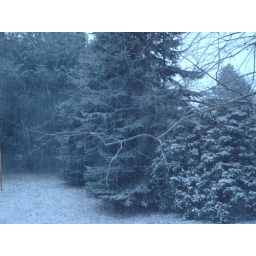
Tree branch in front of various pine trees shot with Vivitar 5110 from office window.